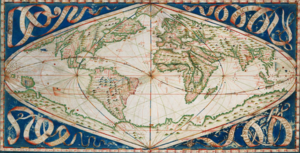
Jean Cossin, Carte cosmographique ou Universelle description du monde, Dieppe, 1570
La projection sinusoïdale est une projection cartographique utilisée pour une représentation globale d'un globe.